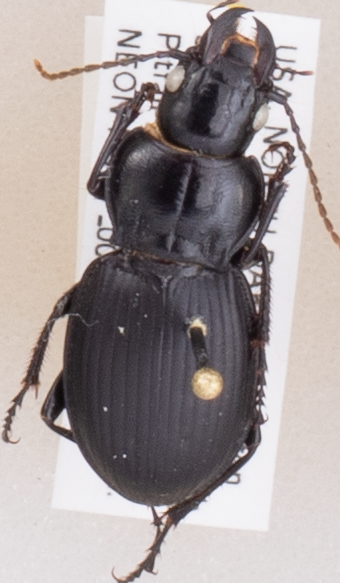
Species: Cyclotrachelus torvus
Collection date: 2019-08-20
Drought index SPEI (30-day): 0.362
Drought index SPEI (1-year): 1.13
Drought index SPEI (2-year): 0.944